Balázs Dzsudzsák

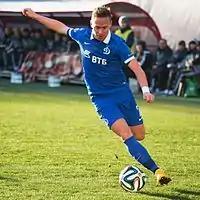
Dzsudzsák scored his first goal against Terek Grozny in the 2012–13 Russian Premier League season

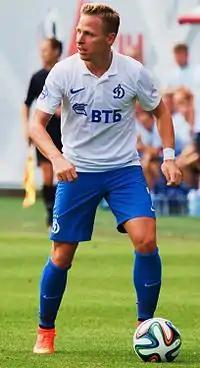
Dzsudzsák playing for Dynamo against Spartak Moscow

On 19 August 2012, Dzsudzsák scored his first league goal for Dynamo Moscow in the 75th minute against Terek Grozny in the 2012–13 Russian Premier League season. On the next matchday, on 25 August 2012, he played his most productive game in Russia at that point, scoring a goal and providing assists for two more in 3–2 victory over Lokomotiv Moscow.